Cavity magnetron

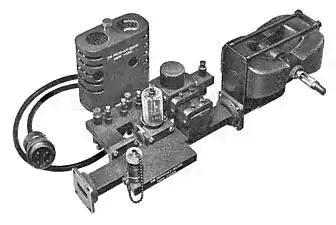
9.375 GHz 20 kW (peak) magnetron assembly for an early commercial airport radar in 1947. In addition to the magnetron (right), it contains a TR (transmit/receive) switch tube and the superheterodyne receiver front end, a 2K25 reflex klystron tube local oscillator and a 1N21 germanium diode mixer. The waveguide aperture (left) would be connected to a waveguide going to the antenna.

In a radar set, the magnetron's waveguide is connected to an antenna. The magnetron is operated with very short pulses of applied voltage, resulting in a short pulse of high-power microwave energy being radiated. As in all primary radar systems, the radiation reflected from a target is analyzed to produce a radar map on a screen.